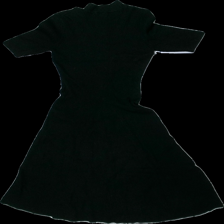
View: back
Type: Dress
Category: Ladies
Brand: H&M
Colors: Black
Material: 69% viskos 31% nylon
Pattern: Other
Cut: Turtle neck
Size: M
Season: All
Damage: dammig
Damage location: middle center
Damage 2 location: middle left
Damage 3 location: middle right
Price range: <50
Recommended usage: Reuse
Description: ribbad klänning med turtle neck
Comment: dammig